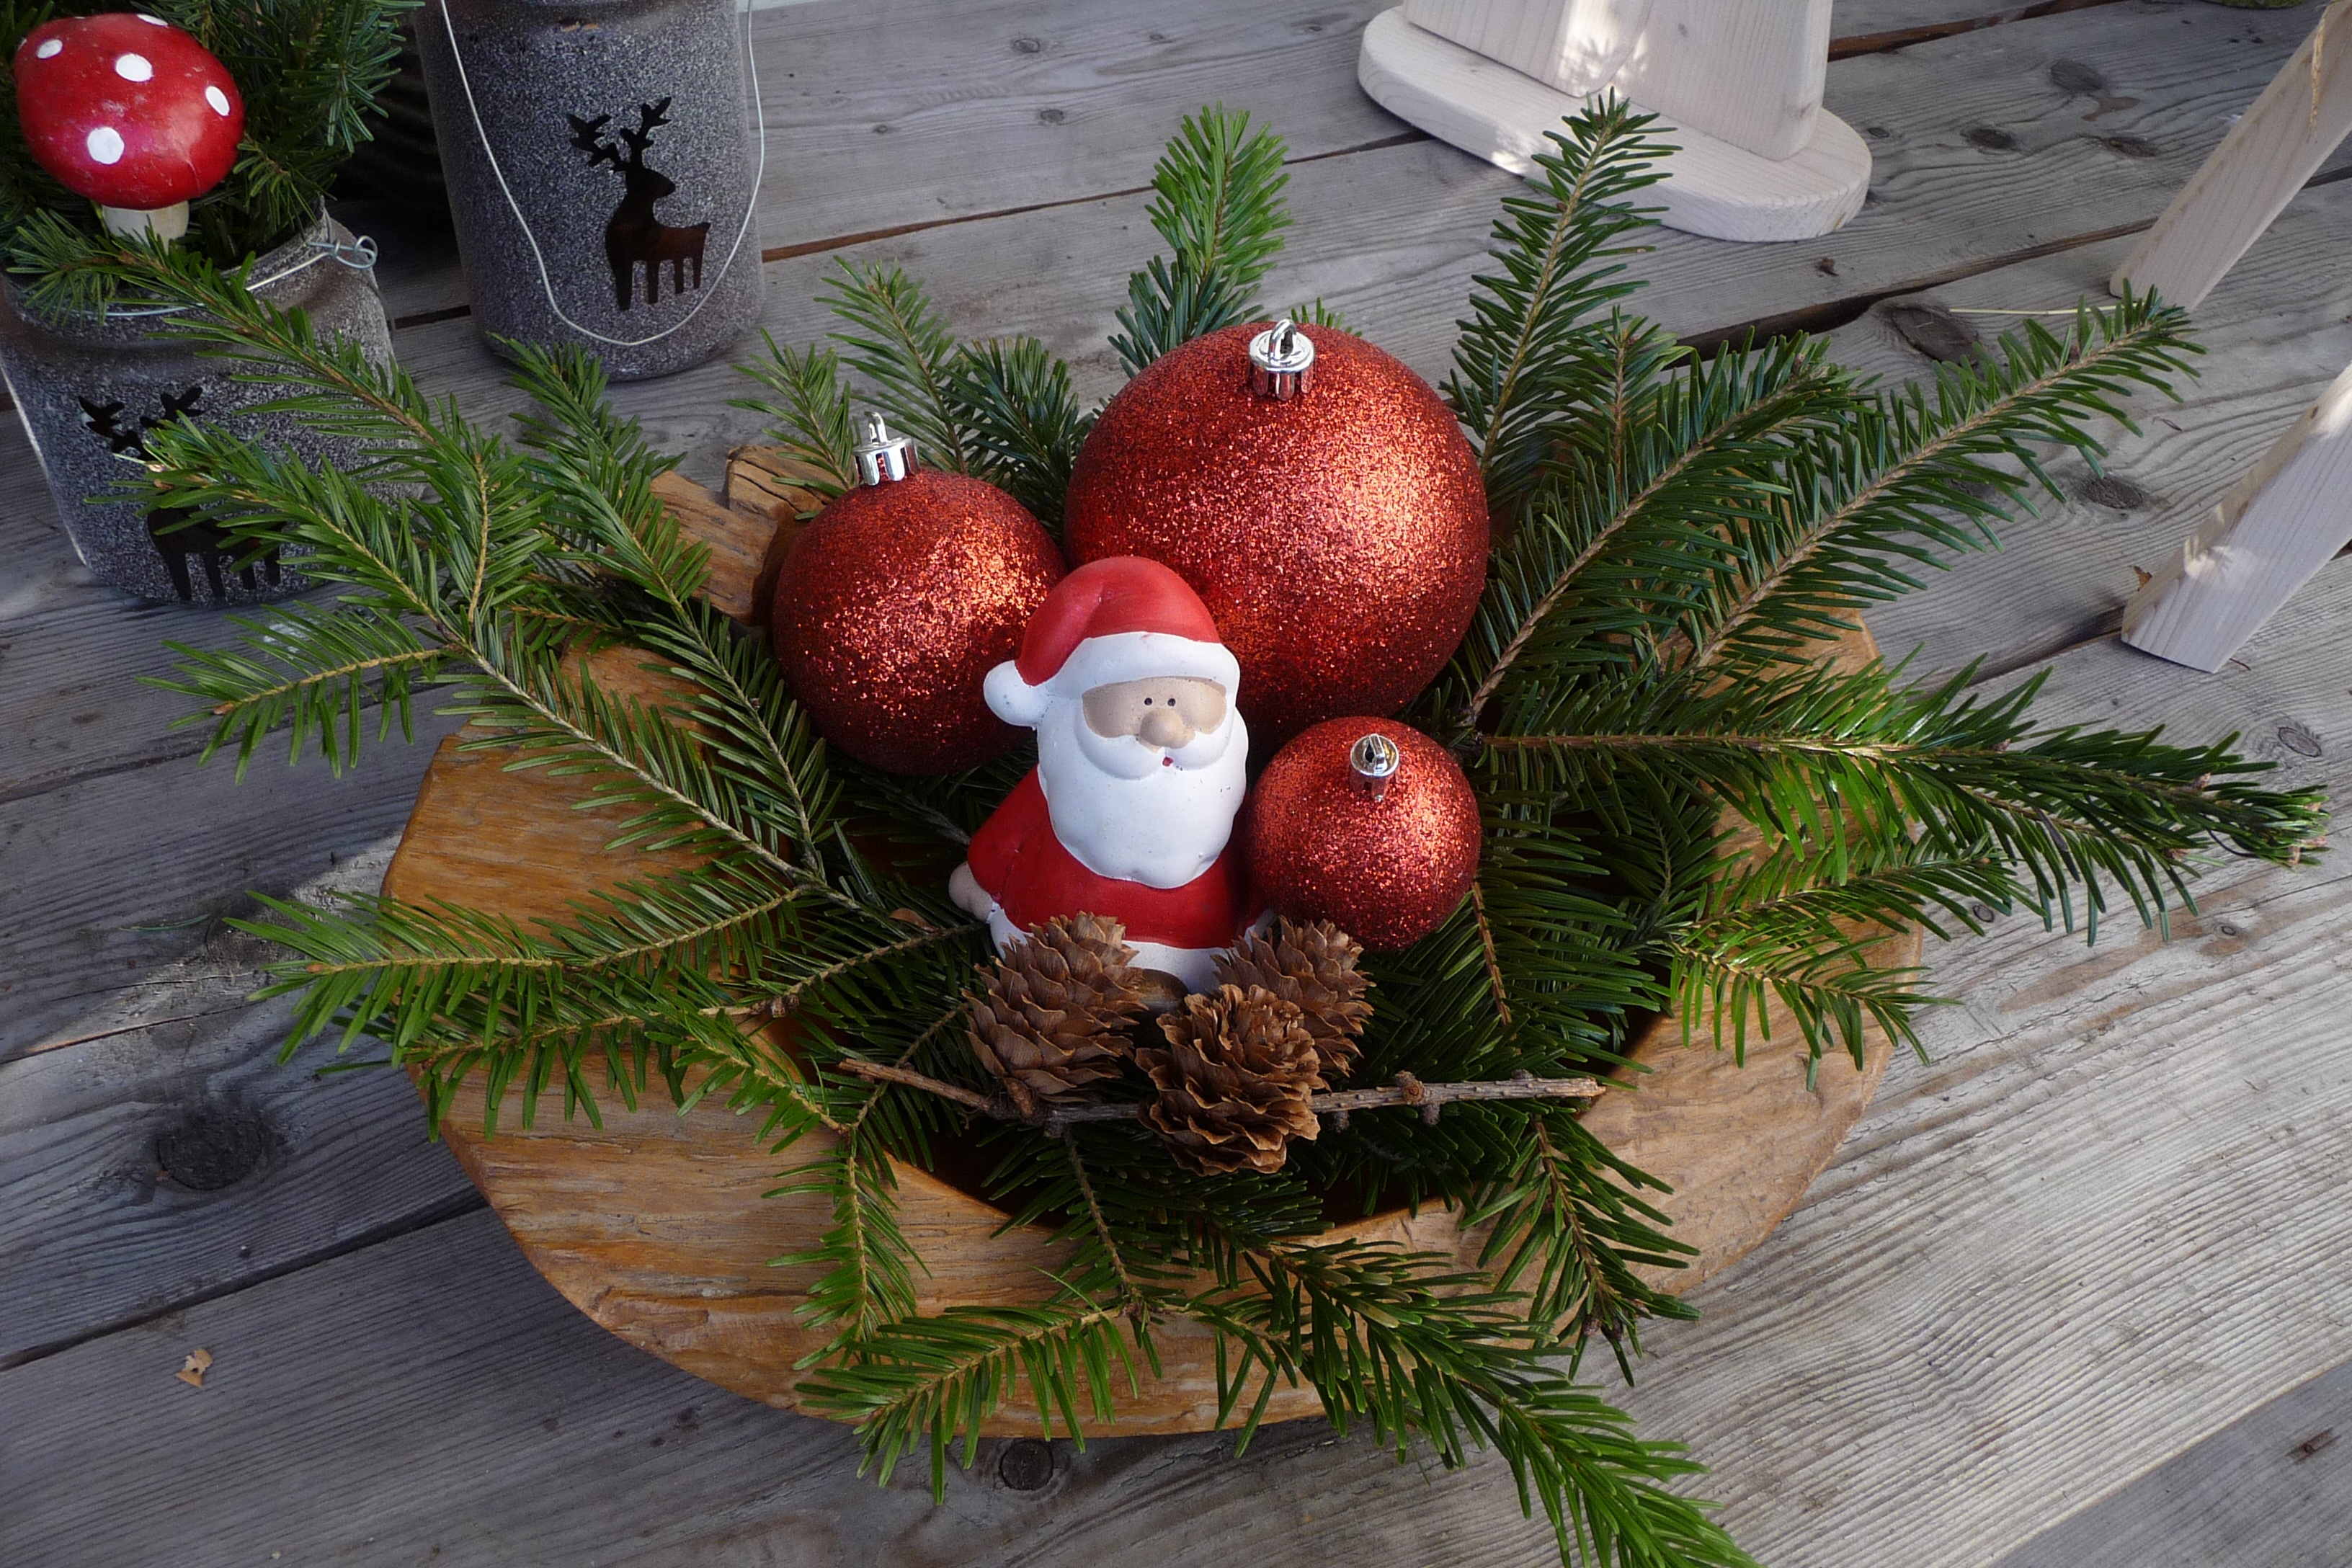
tree, branch, plant, flower, food, produce, holiday, christmas, decor, christmas tree, advent, christmas decoration, balls, santa claus, floristry, decorate, floral design, flower arranging